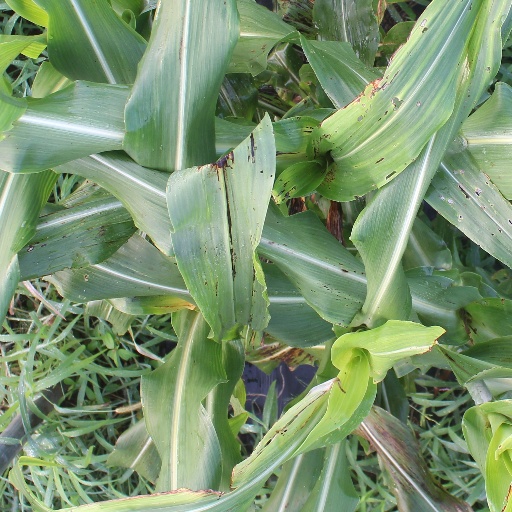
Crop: sorghum